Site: brandenburg
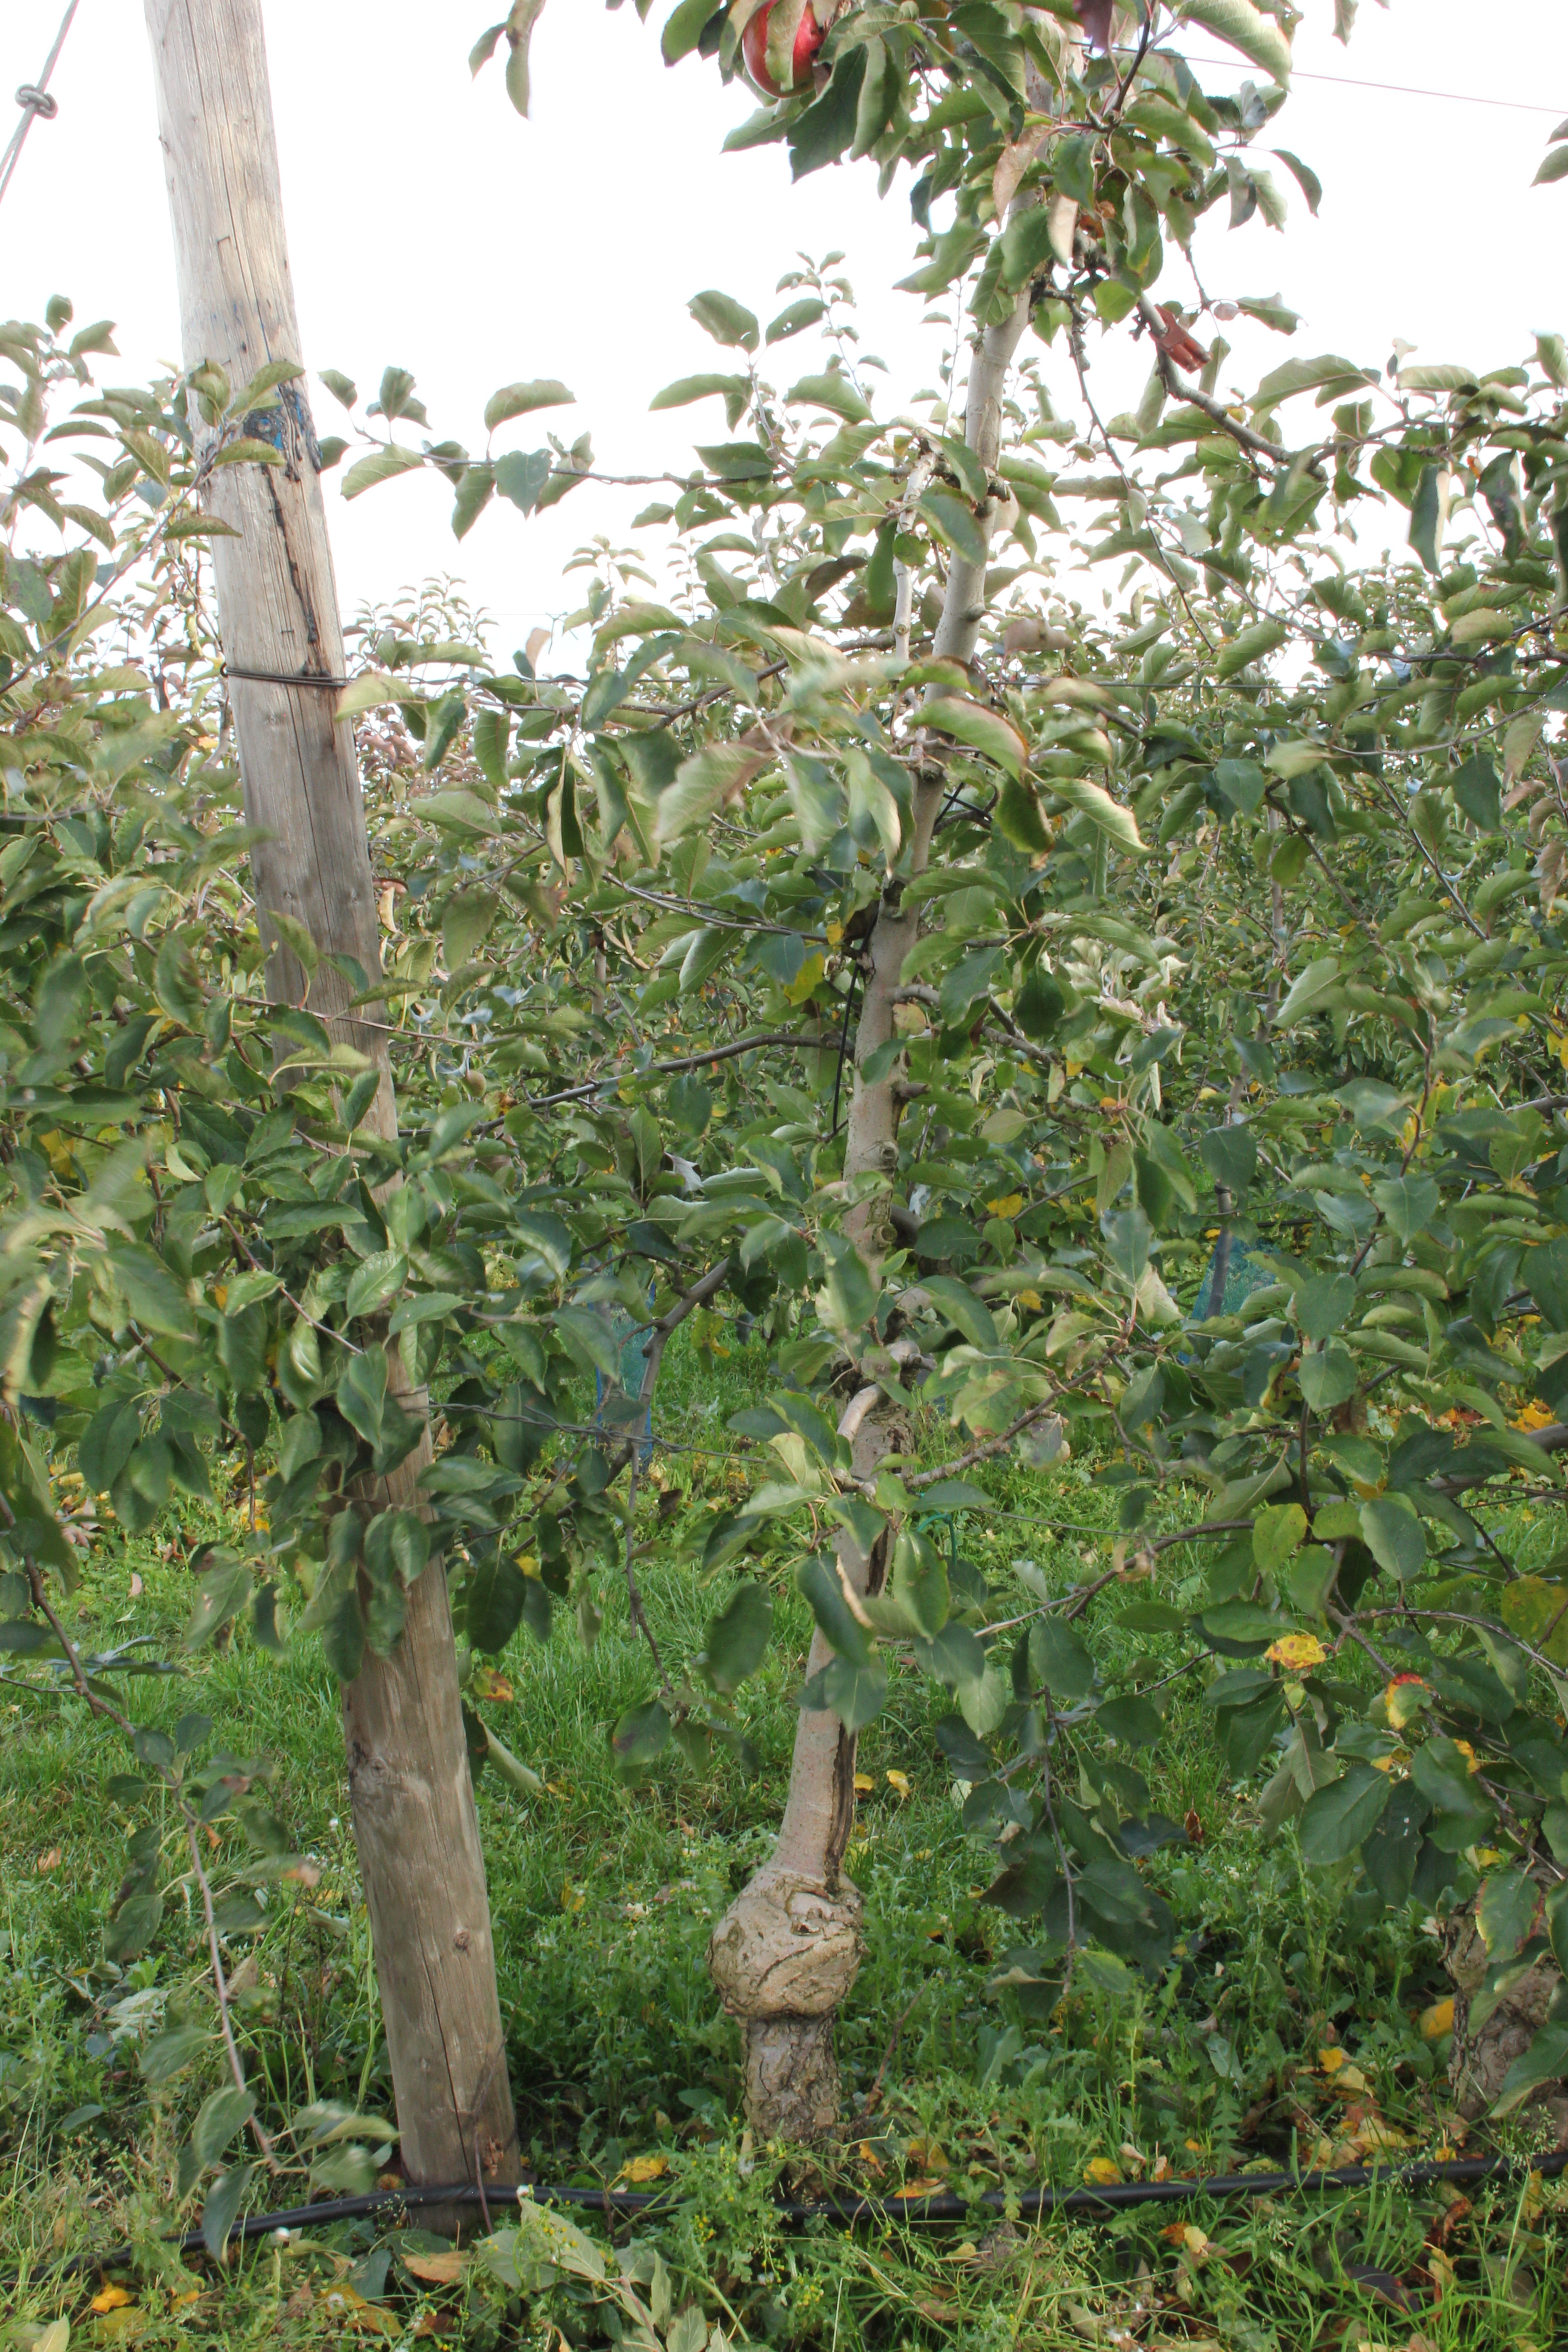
Growth stage (BBCH 91): Senescence, beginning of dormancy